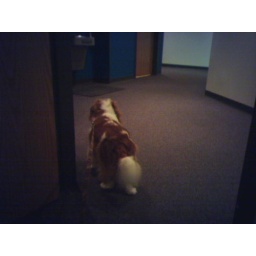
There's a dog in my office 2